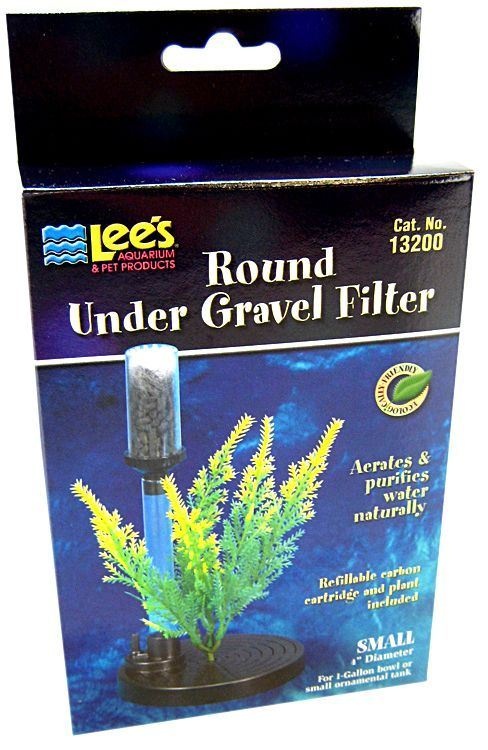
Lees Fishbowl Undergravel FilterS13200
Brand: Invictus Logistics
Category: Animals & Pet Supplies > Pet Supplies > Fish & Aquatic Supplies > Aquarium Filters > Undergravel Aquarium Filters